Delacon

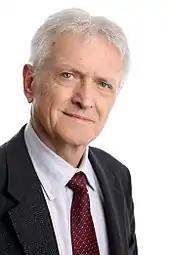
Helmut DedlFounder

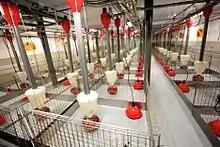
Performing Nature Research Center Broiler section

In February 2012, the European Union announced Fresta F as an approved zootechnical feed additive for weaned piglets. This regulatory category is restricted to products whose performance claims are tested and proven. A thorough evaluation of product safety, quality and efficacy by the European Food Safety Authority, the European Union Reference Laboratory, the EU Commission and 27 EU Member States. This product is the first phytogenic product in the world to meet the standards of proven performance set out by European Union regulators.